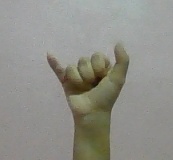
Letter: ya